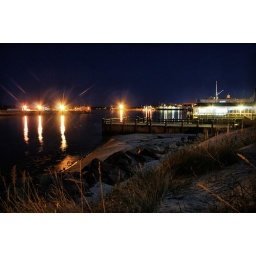
30 second exposure Montauk, Ny Montauk Harbor / little town. the faded white in the water are ducks